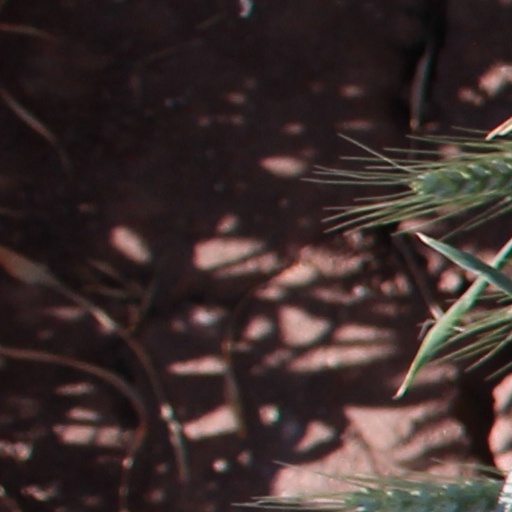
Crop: wheat